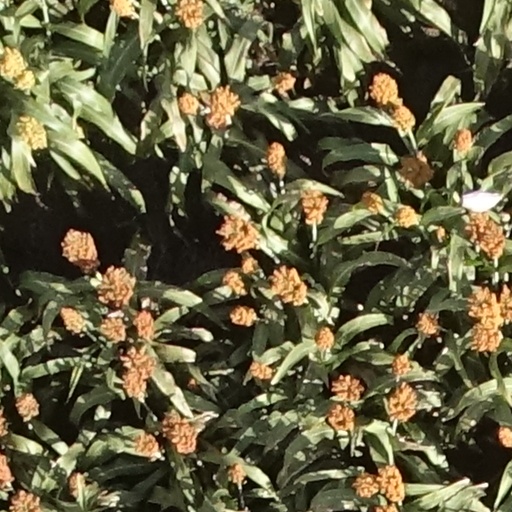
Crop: sorghum